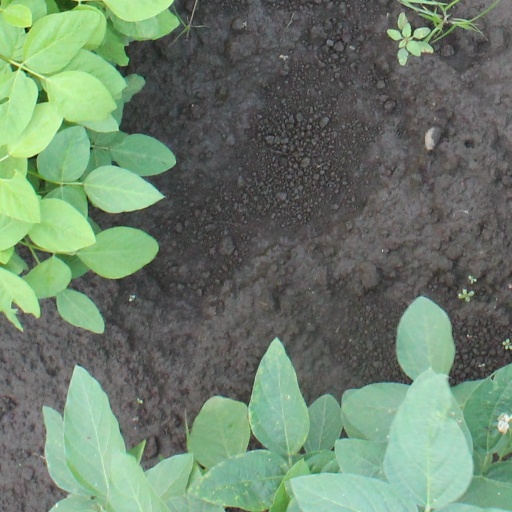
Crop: soybean